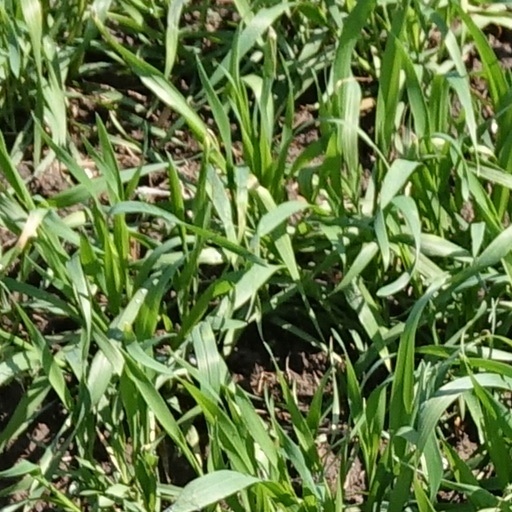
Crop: wheat